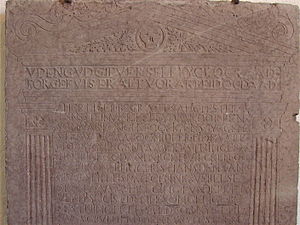
Hans van Steenwinckel den ældre
Hans van Steenwinckel den ældre var en en flamsk-dansk arkitekt og billedhugger. Han er født i Antwerpen, muligvis som Steinwinckel, og i øvrigt er fødeåret 1550 nævnt visse steder. På grund af hans efterfølgere af samme navn kendes han også som Hans (I) van Steenwinckel eller Hans van Steenwinckel I.